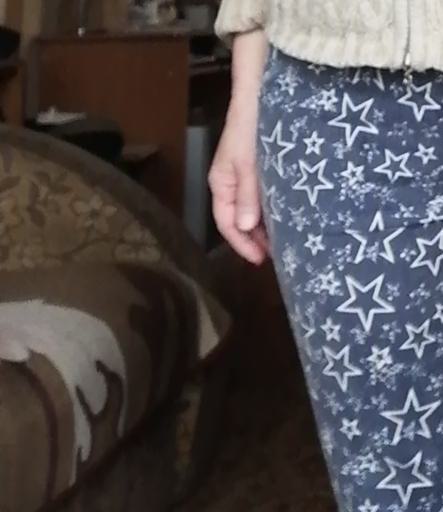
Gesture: no_gesture